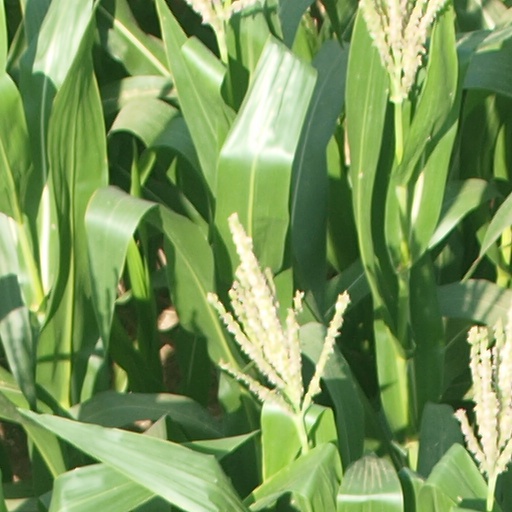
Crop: maize; corn